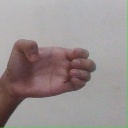
अक्षर: ख